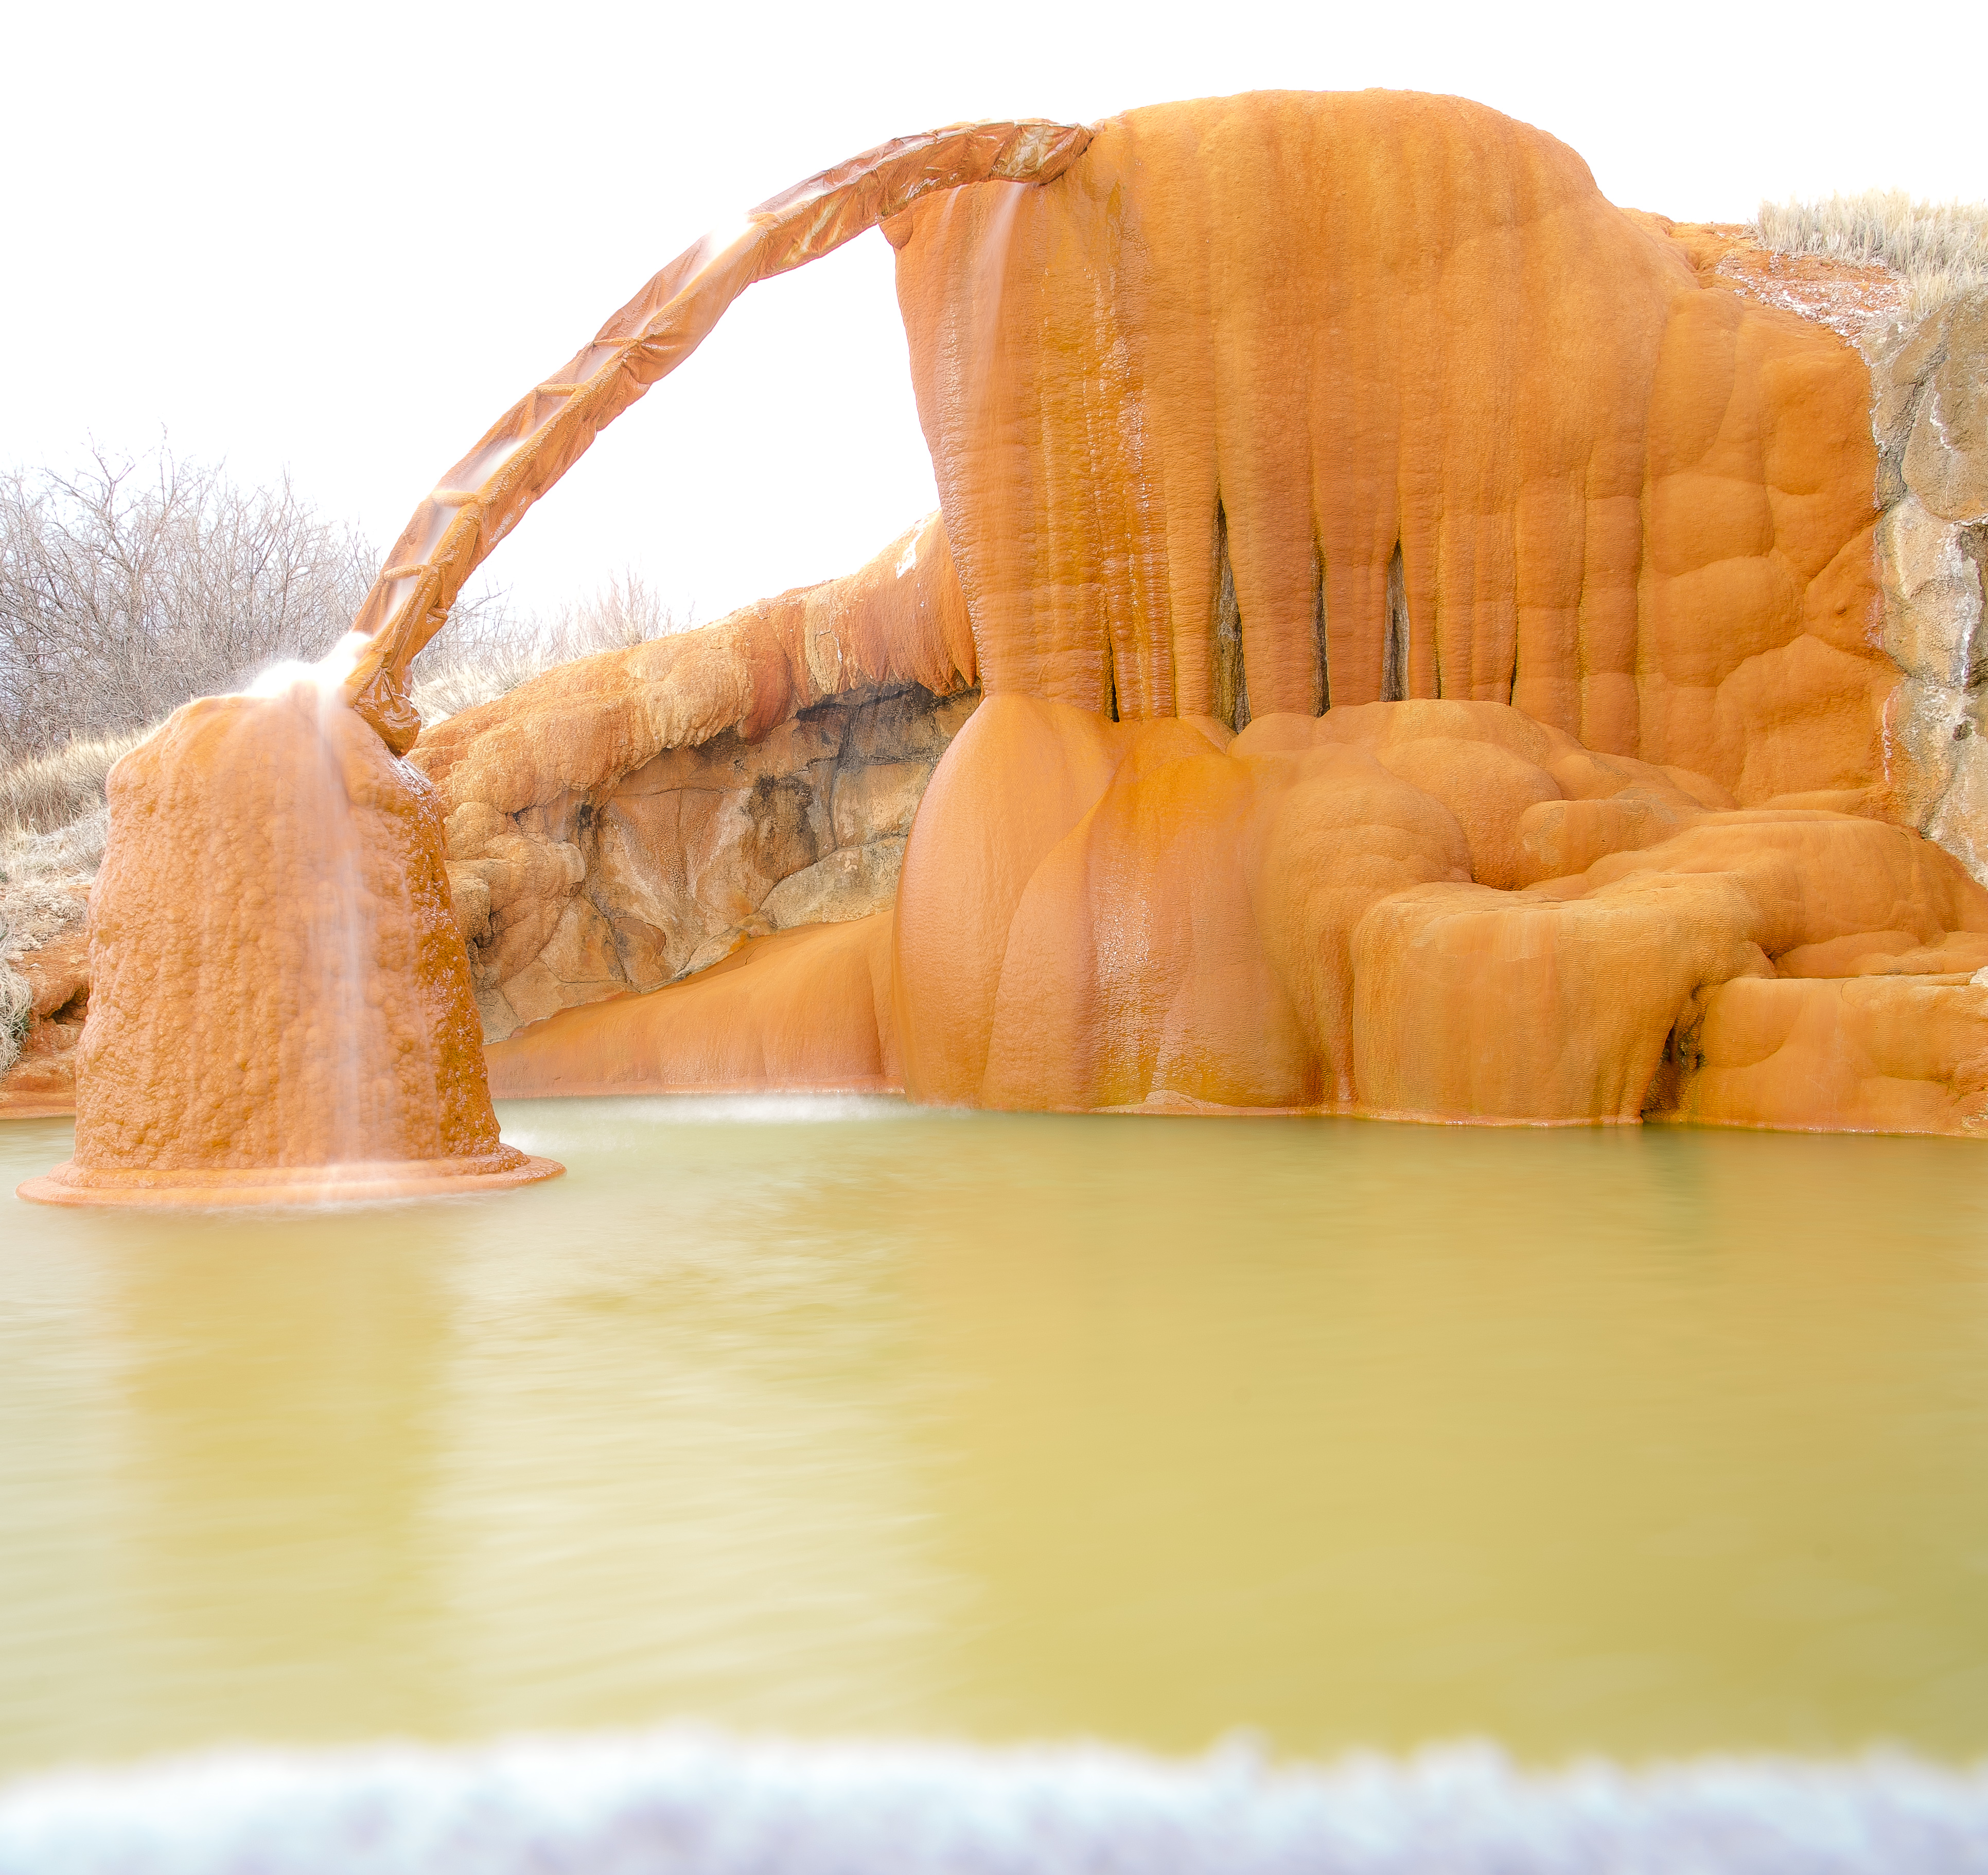
mystic, hot, springs, orange, rock, fashion accessory, food, dish, mineral, cuisine